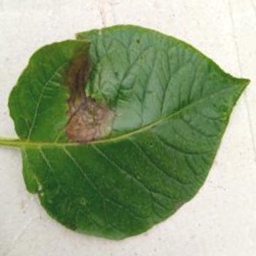
Etiqueta: Late Blight